Great Belt Bridge

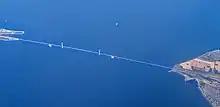
Aerial view of the eastern portion, with the East Bridge, or Storebæltsbroen

Prior to the opening of the link, an average of 8,000 cars used the ferries across the Great Belt every day. The traffic across the strait increased 127 percent over the first year after the link's opening due to the so-called traffic leap: new traffic generated by the improved ease, facility and lower price of crossing the Great Belt. In 2021, an average of 34,100 vehicles used the link each day. On 7 August 2022 a record 61,528 vehicles passed the bridge in 24 hours. The increase in traffic is partly caused by the general growth of traffic, partly diversion of traffic volume from other services via ferry and services.